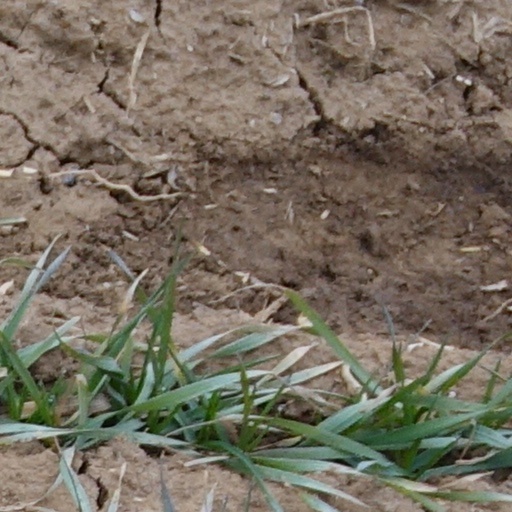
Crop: wheat